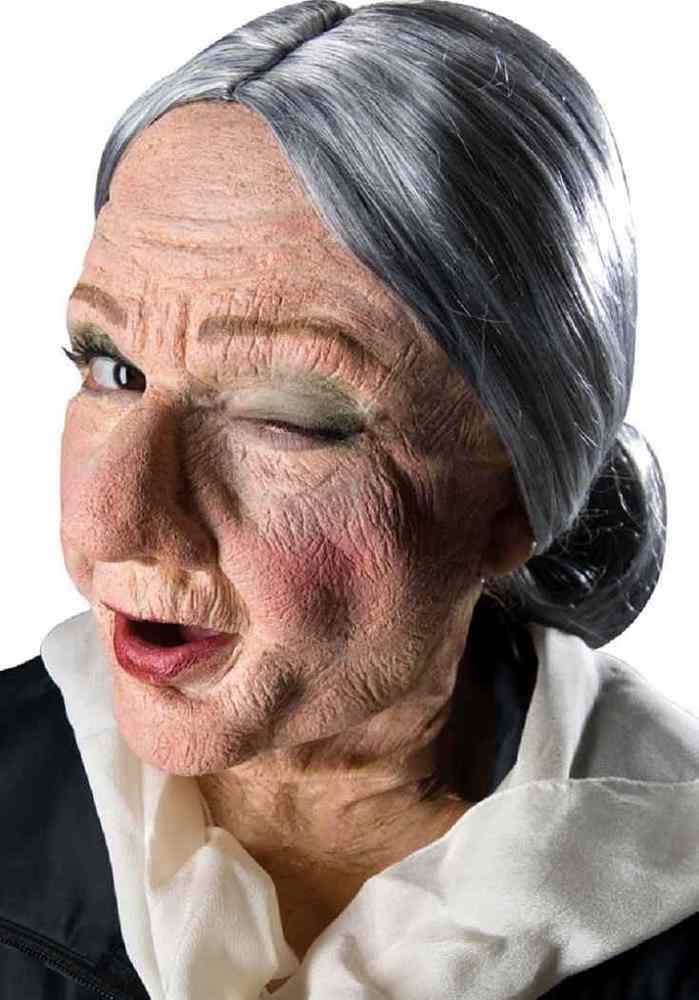
Gender: women